Roaring Rails

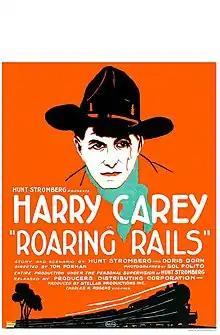
"Roaring Rails" film poster

Roaring Rails is a 1924 American silent Western film directed by Tom Forman and featuring Harry Carey.